Simon Yates (cyclist)

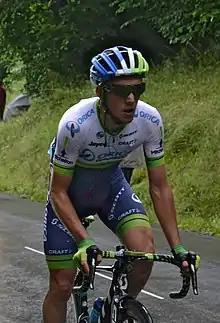
Yates at the 2014 Tour de France, his first Grand Tour.

Yates along with his brother joined the Australian UCI World Tour team in 2014. He finished 12th overall in one of his first World Tour races, the Tour of the Basque Country. Yates suffered a broken collarbone on Stage 3 of the Tour of Turkey. He recovered to take seventh overall and the young rider classification in the Tour of Slovenia in June. He was a surprise selection for the team for the 2014 Tour de France, with only 5 days' notice, and was one of only 4 British riders to take to the Grand Départ startline in Leeds. Yates featured in two breakaways during his Grand Tour debut, before being withdrawn by his team on the second rest day.